Alcohol in Australia

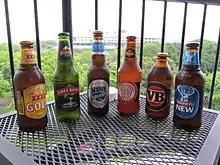
XXXX Gold was Australia's top-selling beer by volume in 2012.

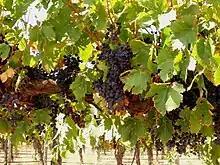
Red wine grapes growing in the Barossa Valley, 2009

Alcohol is the most widely consumed drug in Australia and is frequently available at social and cultural activities. On a per capita scale, 10.3 litres of pure alcohol were consumed by each Australian in 2010. The average amongst OECD countries was 9.1 litres. Beer was the most preferred beverage, followed by wine, spirits and pre-mixed beverages. Retail sales for alcohol including GST in the 2011/12 financial year totalled A$18.135 billion. In 2012, XXXX Gold was Australia's top-selling as measured by the volume of sales.